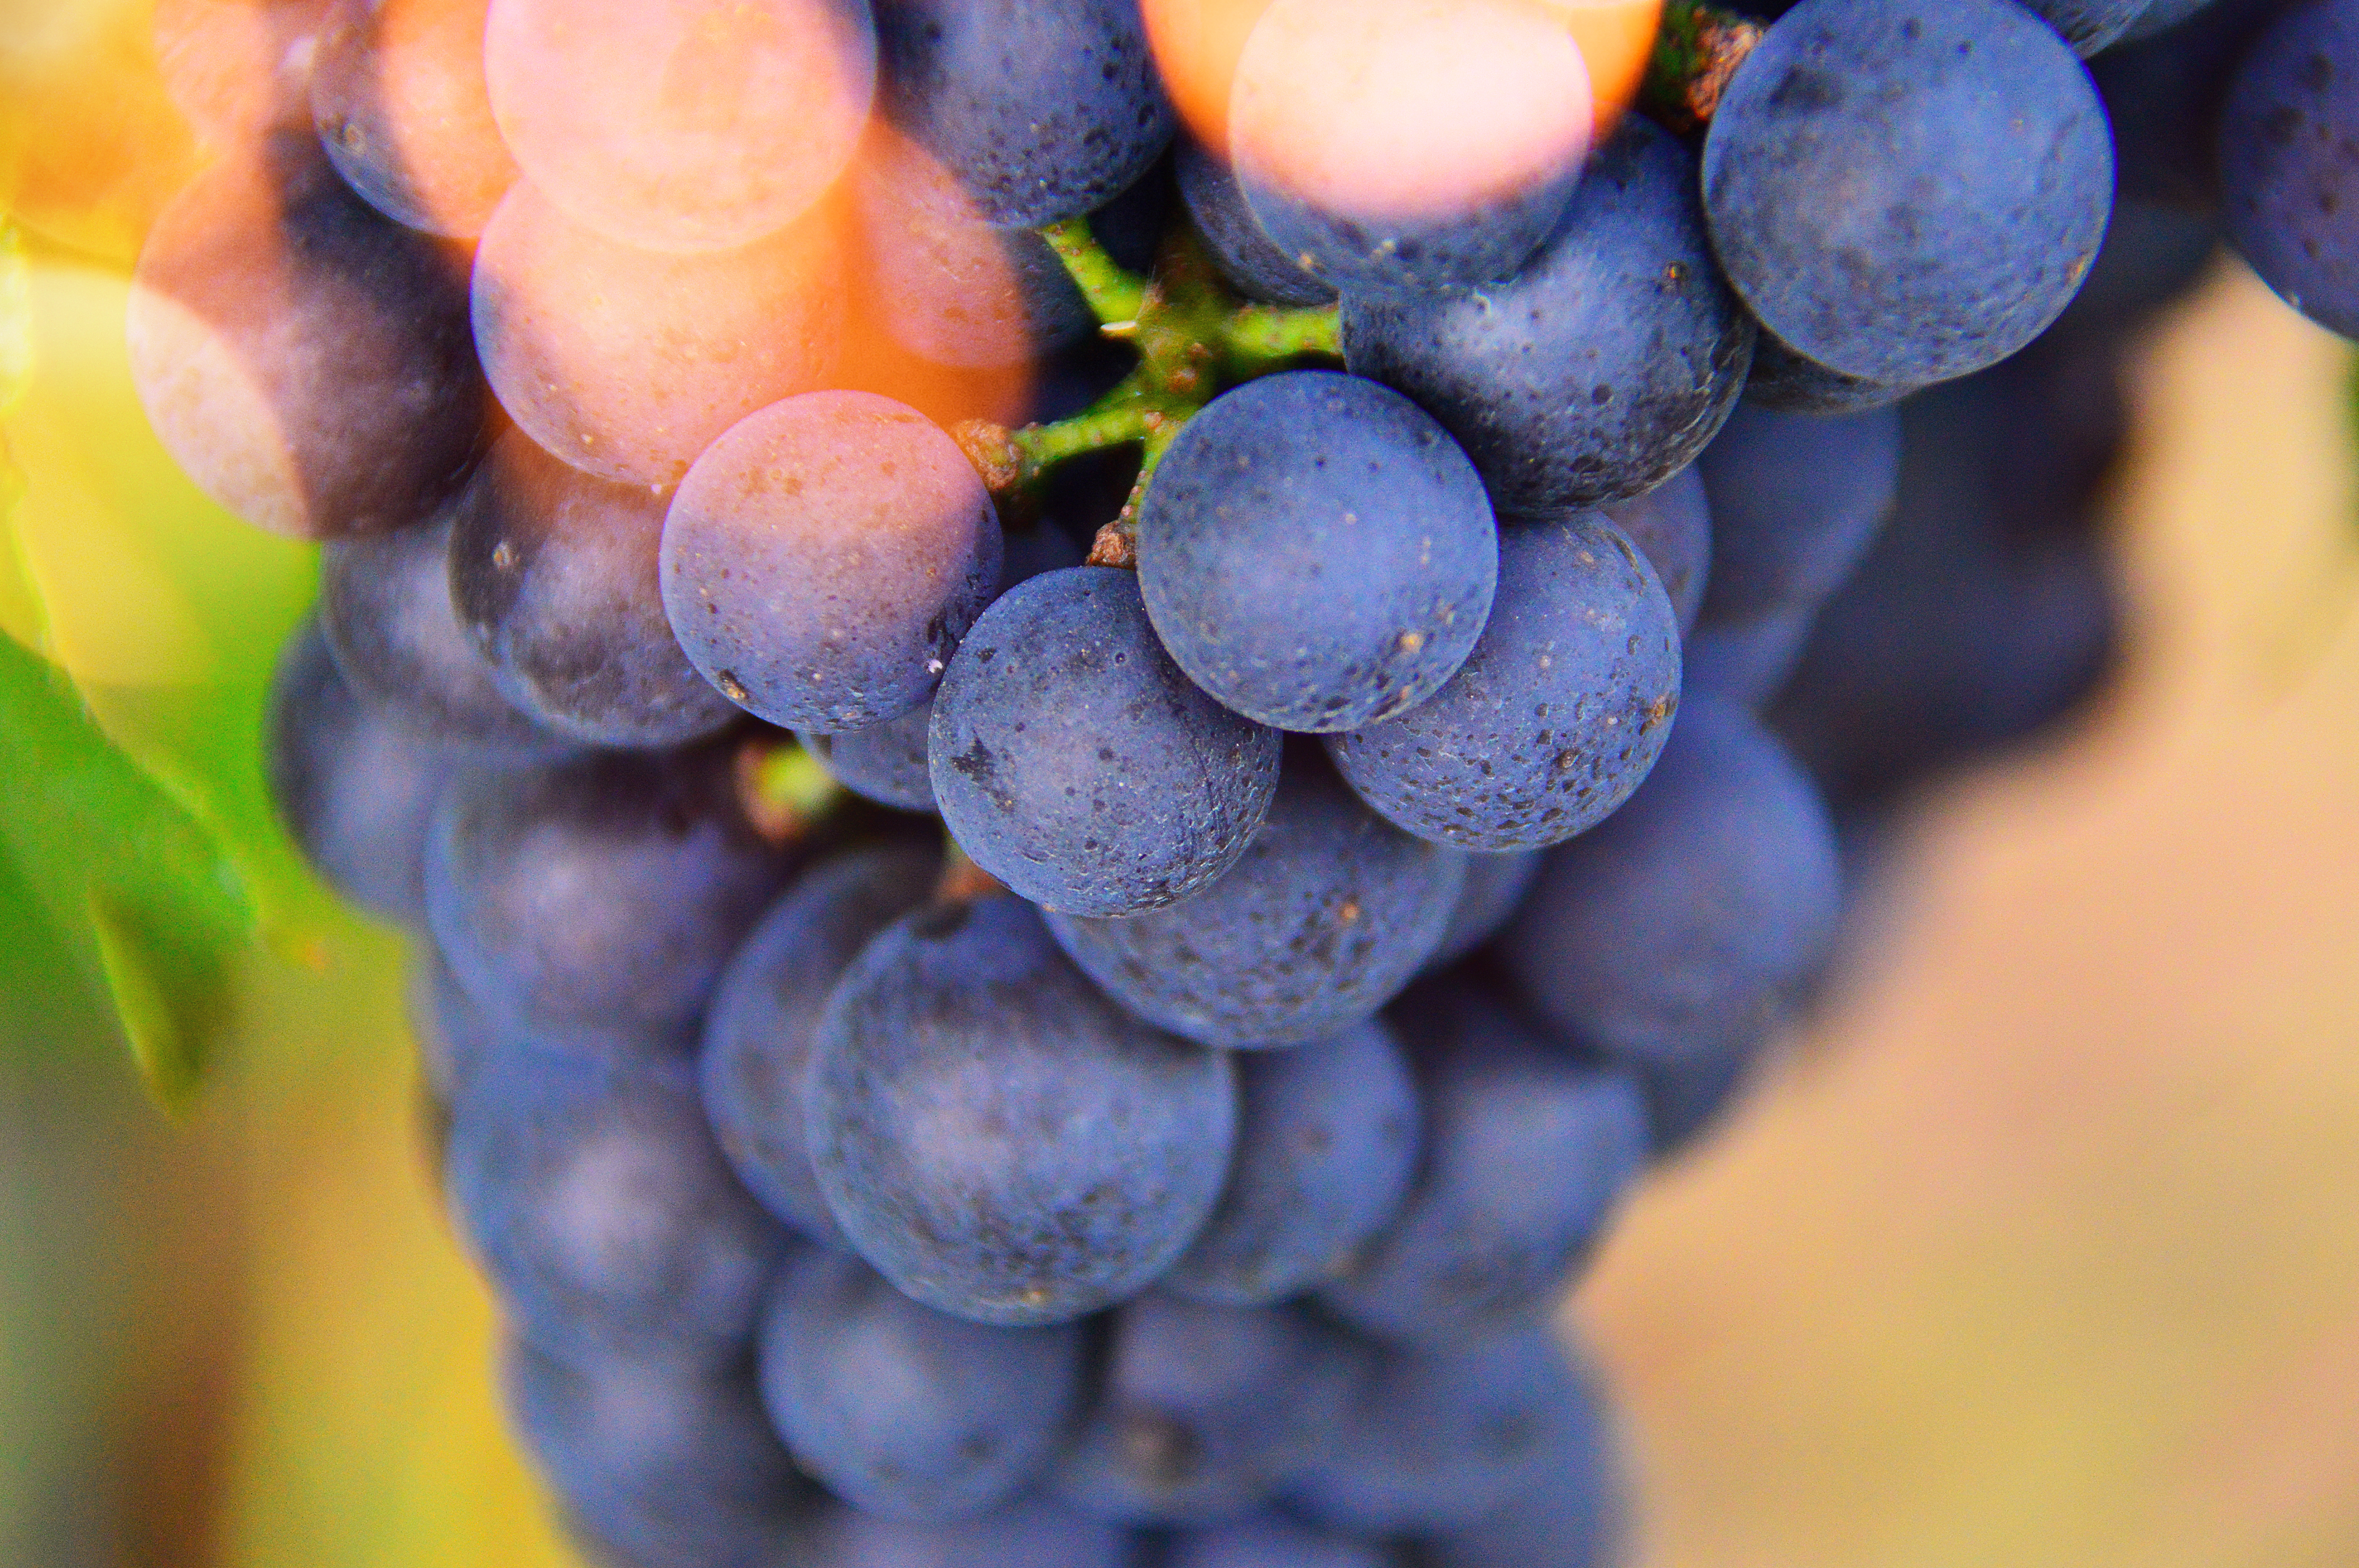
grape, wine, grapes, natural, blue, fruit, cluster, red, fresh, ripe, nature, mature, food, vine, agriculture, bunch, harvest, leaves, vineyard, green, ladybug, background, juicy, healthy, organic, grapevine family, seedless fruit, vitis, produce, bilberry, damson, grape seed extract, blueberry